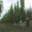
Label: willow_tree